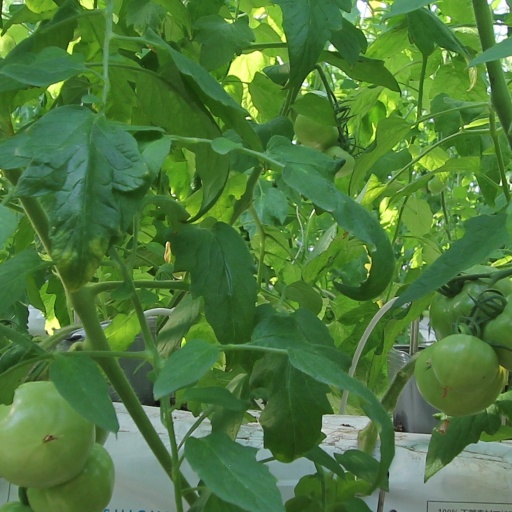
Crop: tomato